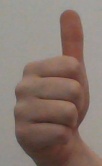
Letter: aleff